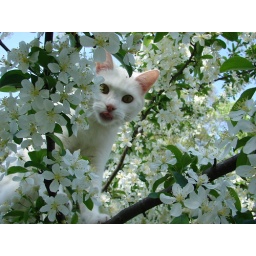
Sorry. I know this is too cute. We had to stick the white cat in the flowering crab tree.